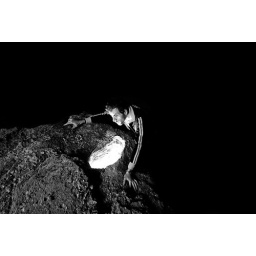
Strobist Info: bare SB22 in hole in the rock pointing upward. SB 22 shot into a reflective umbrella to the front